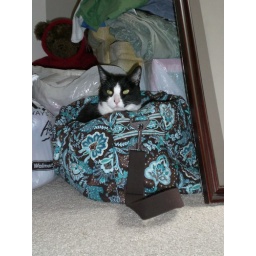
Yes, it's a cat in a bag